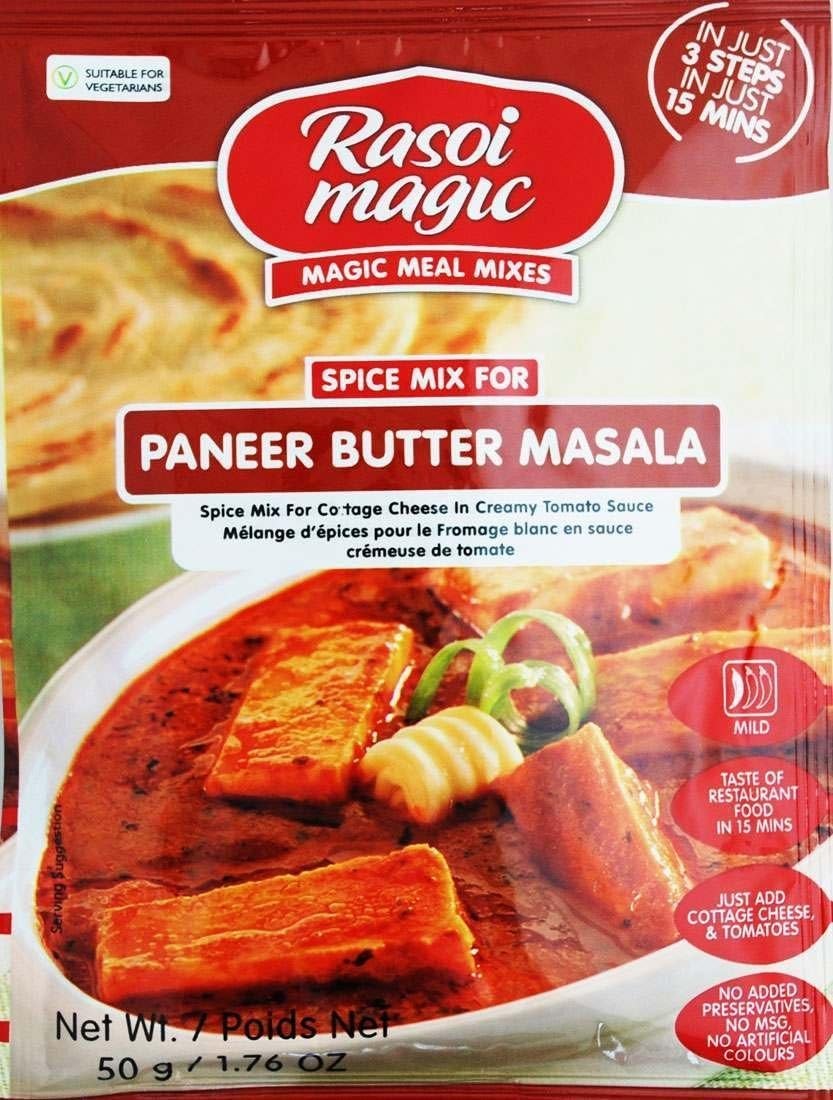
Item Name: Rasoi Magic - Paneer Butter Masala (cottage cheese) - 50g, Orange
Bullet Point 1: Rasoi Magic - NEW RANGE PRODUCT
Bullet Point 2: Restaurant style curry at home
Bullet Point 3: 3 easy steps for that delicious Indian meal
Bullet Point 4: Paneer Butter Masala (buttery cottage cheese)
Bullet Point 5: 50g packet
Value: 1.0
Unit: Count

Price: 6.49